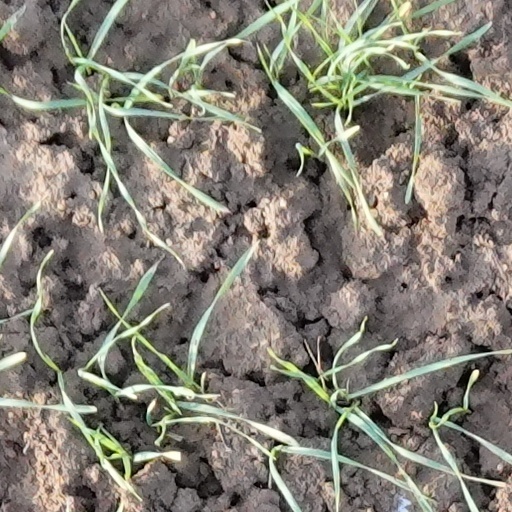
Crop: wheat